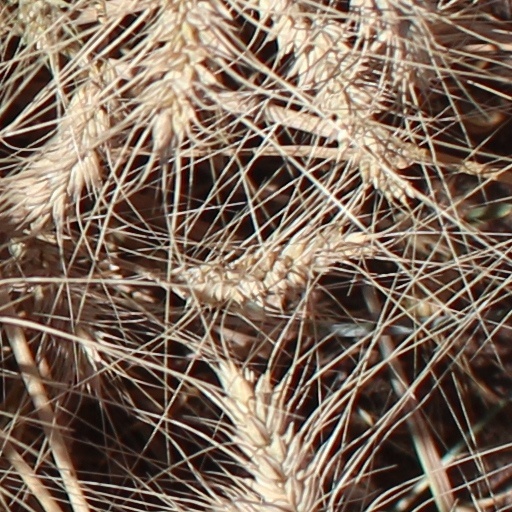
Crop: wheat